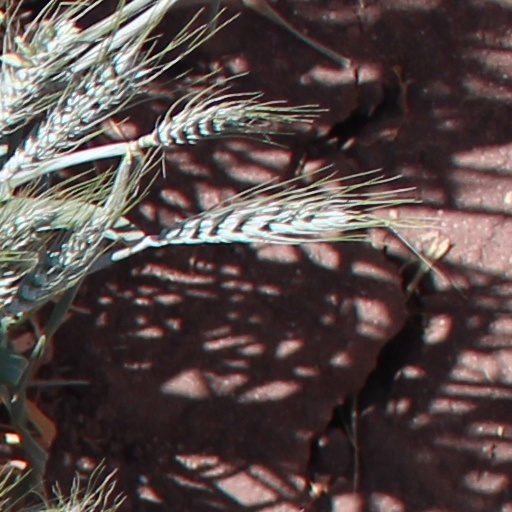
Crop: wheat